Valsad district

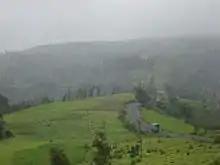
Wilson Hills, Dharampur

Shri Swaminarayan Mandir is located on the shore of the beach in Tithal town of Valsad district. This is a temple of Lord Swami Narayan.